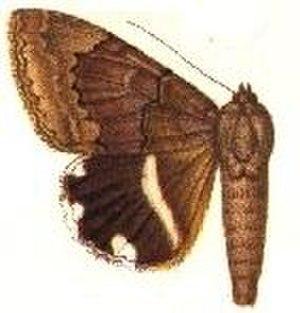
Cet article recense les hétérocères de l'île de La Réunion.